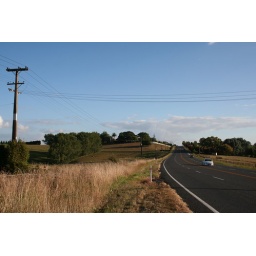
highway near parents house